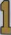
Number: 1